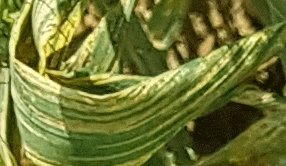
Label: Wheat___Yellow_Rust